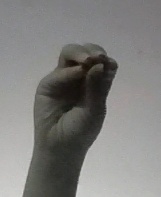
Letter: ha